Solomon Islands skink

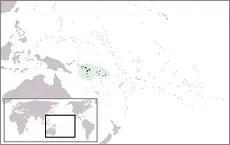
Map of the Solomon Islands archipelago

The Solomon Islands skink is native to Papua New Guinea, and the Solomon Islands archipelago, a group of islands in the south-west Pacific Ocean. The common subspecies ("C. z. zebrata") is found on the islands of Choiseul, New Georgia, Santa Isabel, Guadalcanal, Nggela, Malaita, Makira, Ugi and Owaraha. The northern subspecies ("C. z. alfredschmidti)" is known from the islands of Bougainville and Buka and the Shortland Islands. Bougainville and Buka are geographically part of the Solomons Archipelago, though politically part of Papua New Guinea. Both subspecies of the Solomon Islands skink are strictly arboreal, usually inhabiting the upper canopy of forested areas throughout its range. The adults commonly establish a territory within the canopy of one tree. It commonly occurs in the strangler fig tree ("Ficus sp."), provided the epiphytic growth of its several food plants are present. It occurs in trees in semi-cleared areas and cultivated food gardens, again provided its food plants occur there.